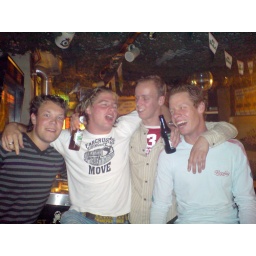
Afscheid feest van de Rueletjes bij George in de bar